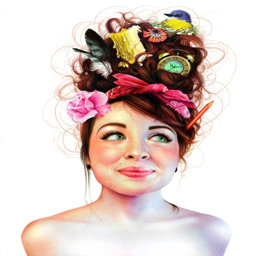
digital art selected for the #